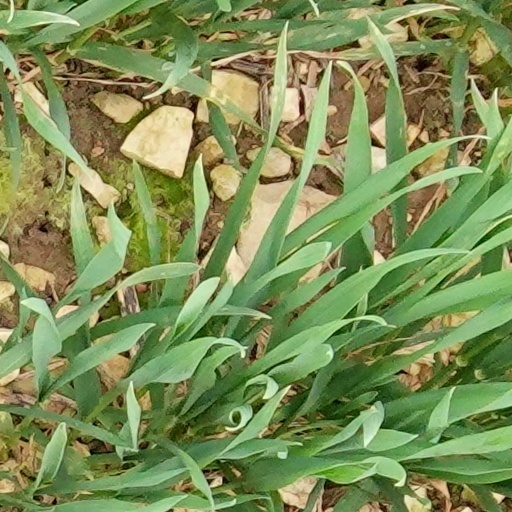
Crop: wheat